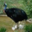
Label: bird